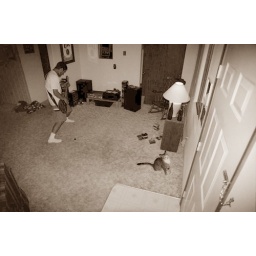
Justin playing the guitar in our house in Bend, Oregon. Trouble looking crazy as usual.